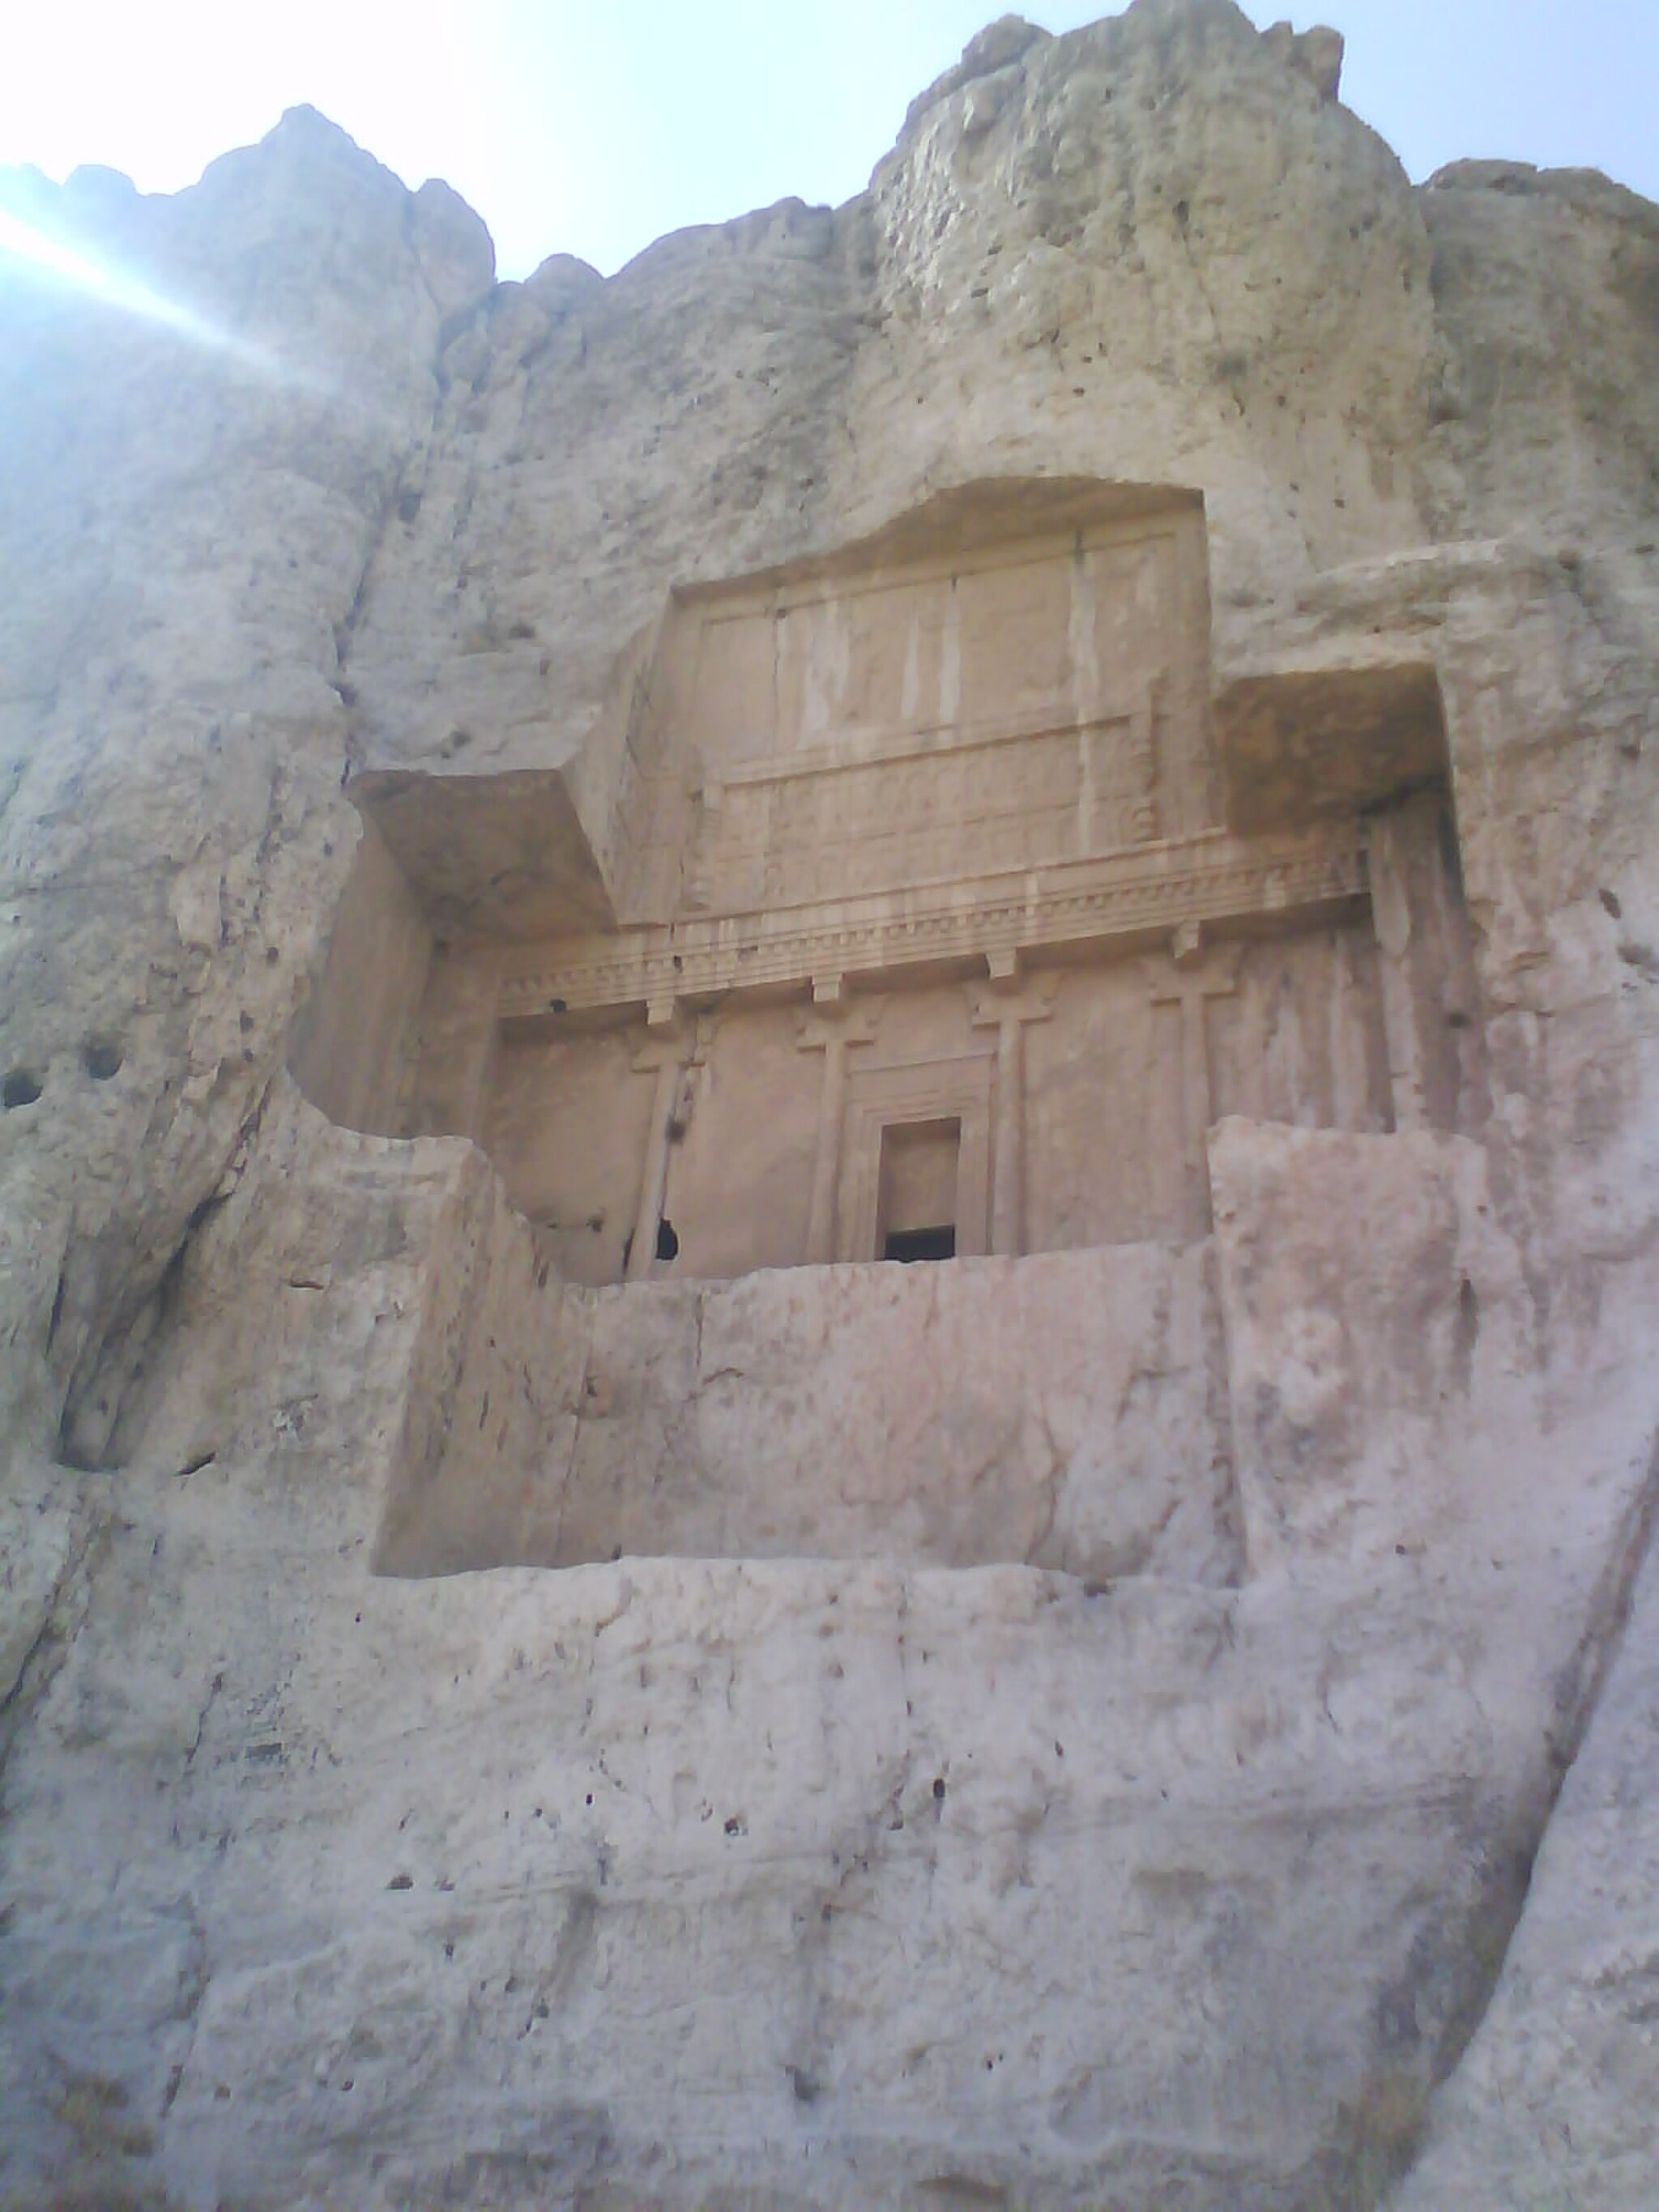
Title: Naghsh e Rostam5
Description: نقش رستم
Date: 2009-08-03 16:13:41
Categories: Tomb of Artaxerxes I, Self-published work, Taken with Sony Ericsson W910